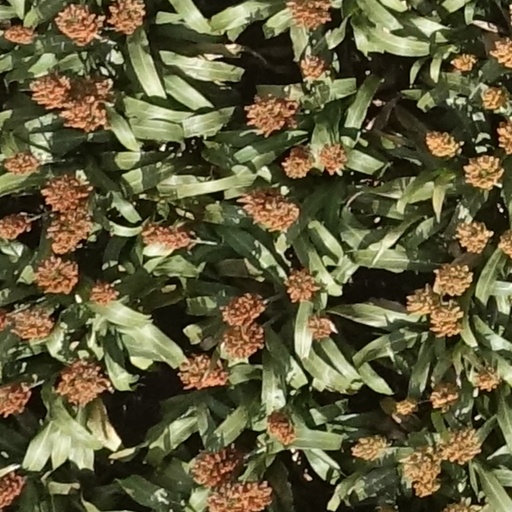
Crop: sorghum